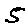
Label: 5